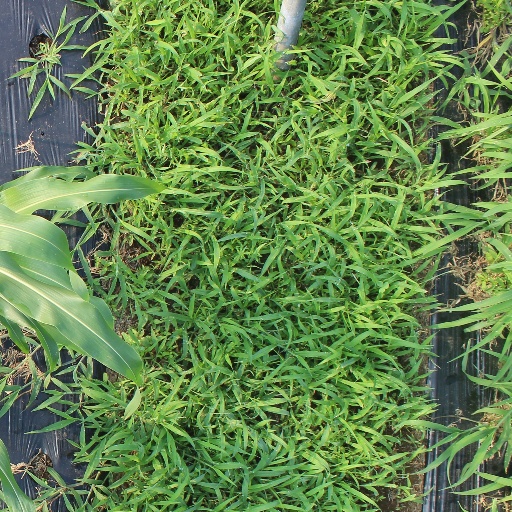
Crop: sorghum